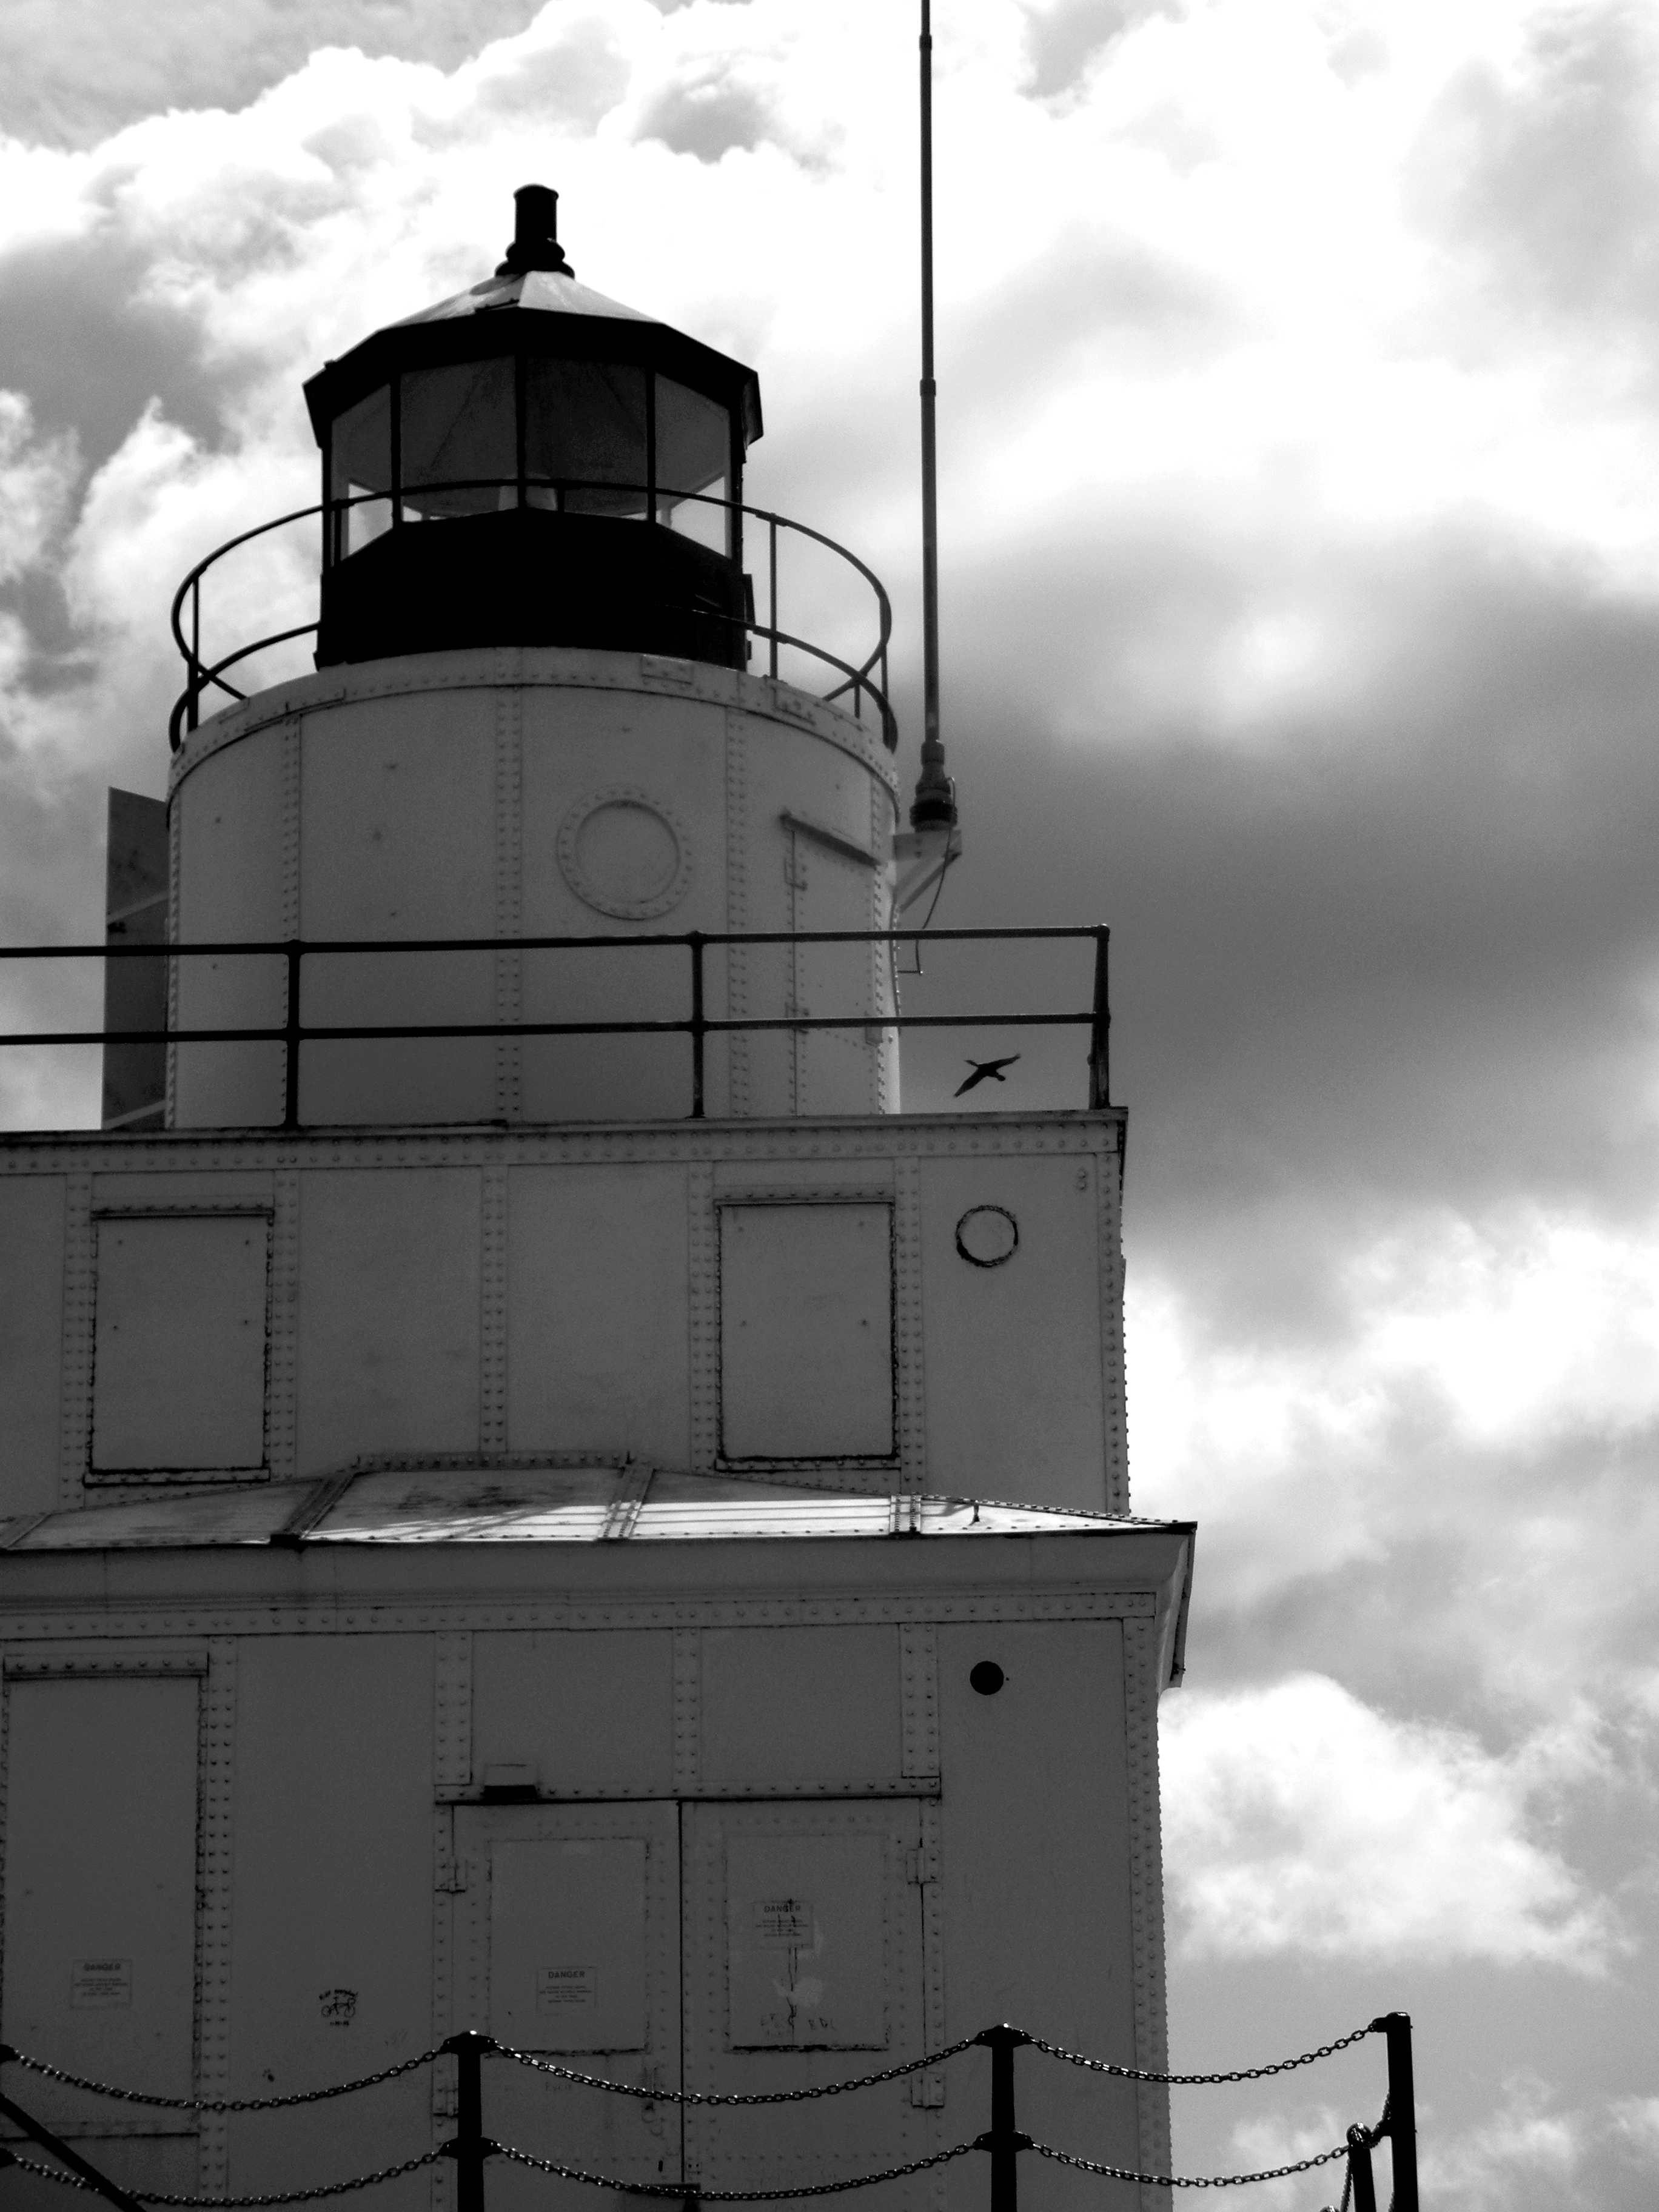
light, black and white, lighthouse, tower, landmark, harbor, beacon, signal, monochrome, security, nautical, marine, safety, navigation, warning, maritime, control tower, searchlight, monochrome photography